Jacob wrestling with the angel

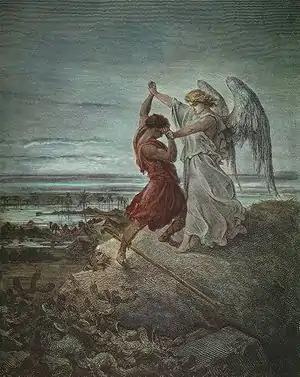
Gustave Doré, "Jacob Wrestling with the Angel" (1855)

Jacob wrestling with the angel is an incident described in the Book of Genesis (chapter 32:22–32; it is also referenced in the Book of Hosea, chapter 12:3–5). The "angel" in question is referred to as "man" (: "Ish") and "God" (: "El") in Genesis, while Hosea references an "angel" (: "Malakh"). The account includes the renaming of Jacob as "Israel" (etymologized as "contends-with-God").